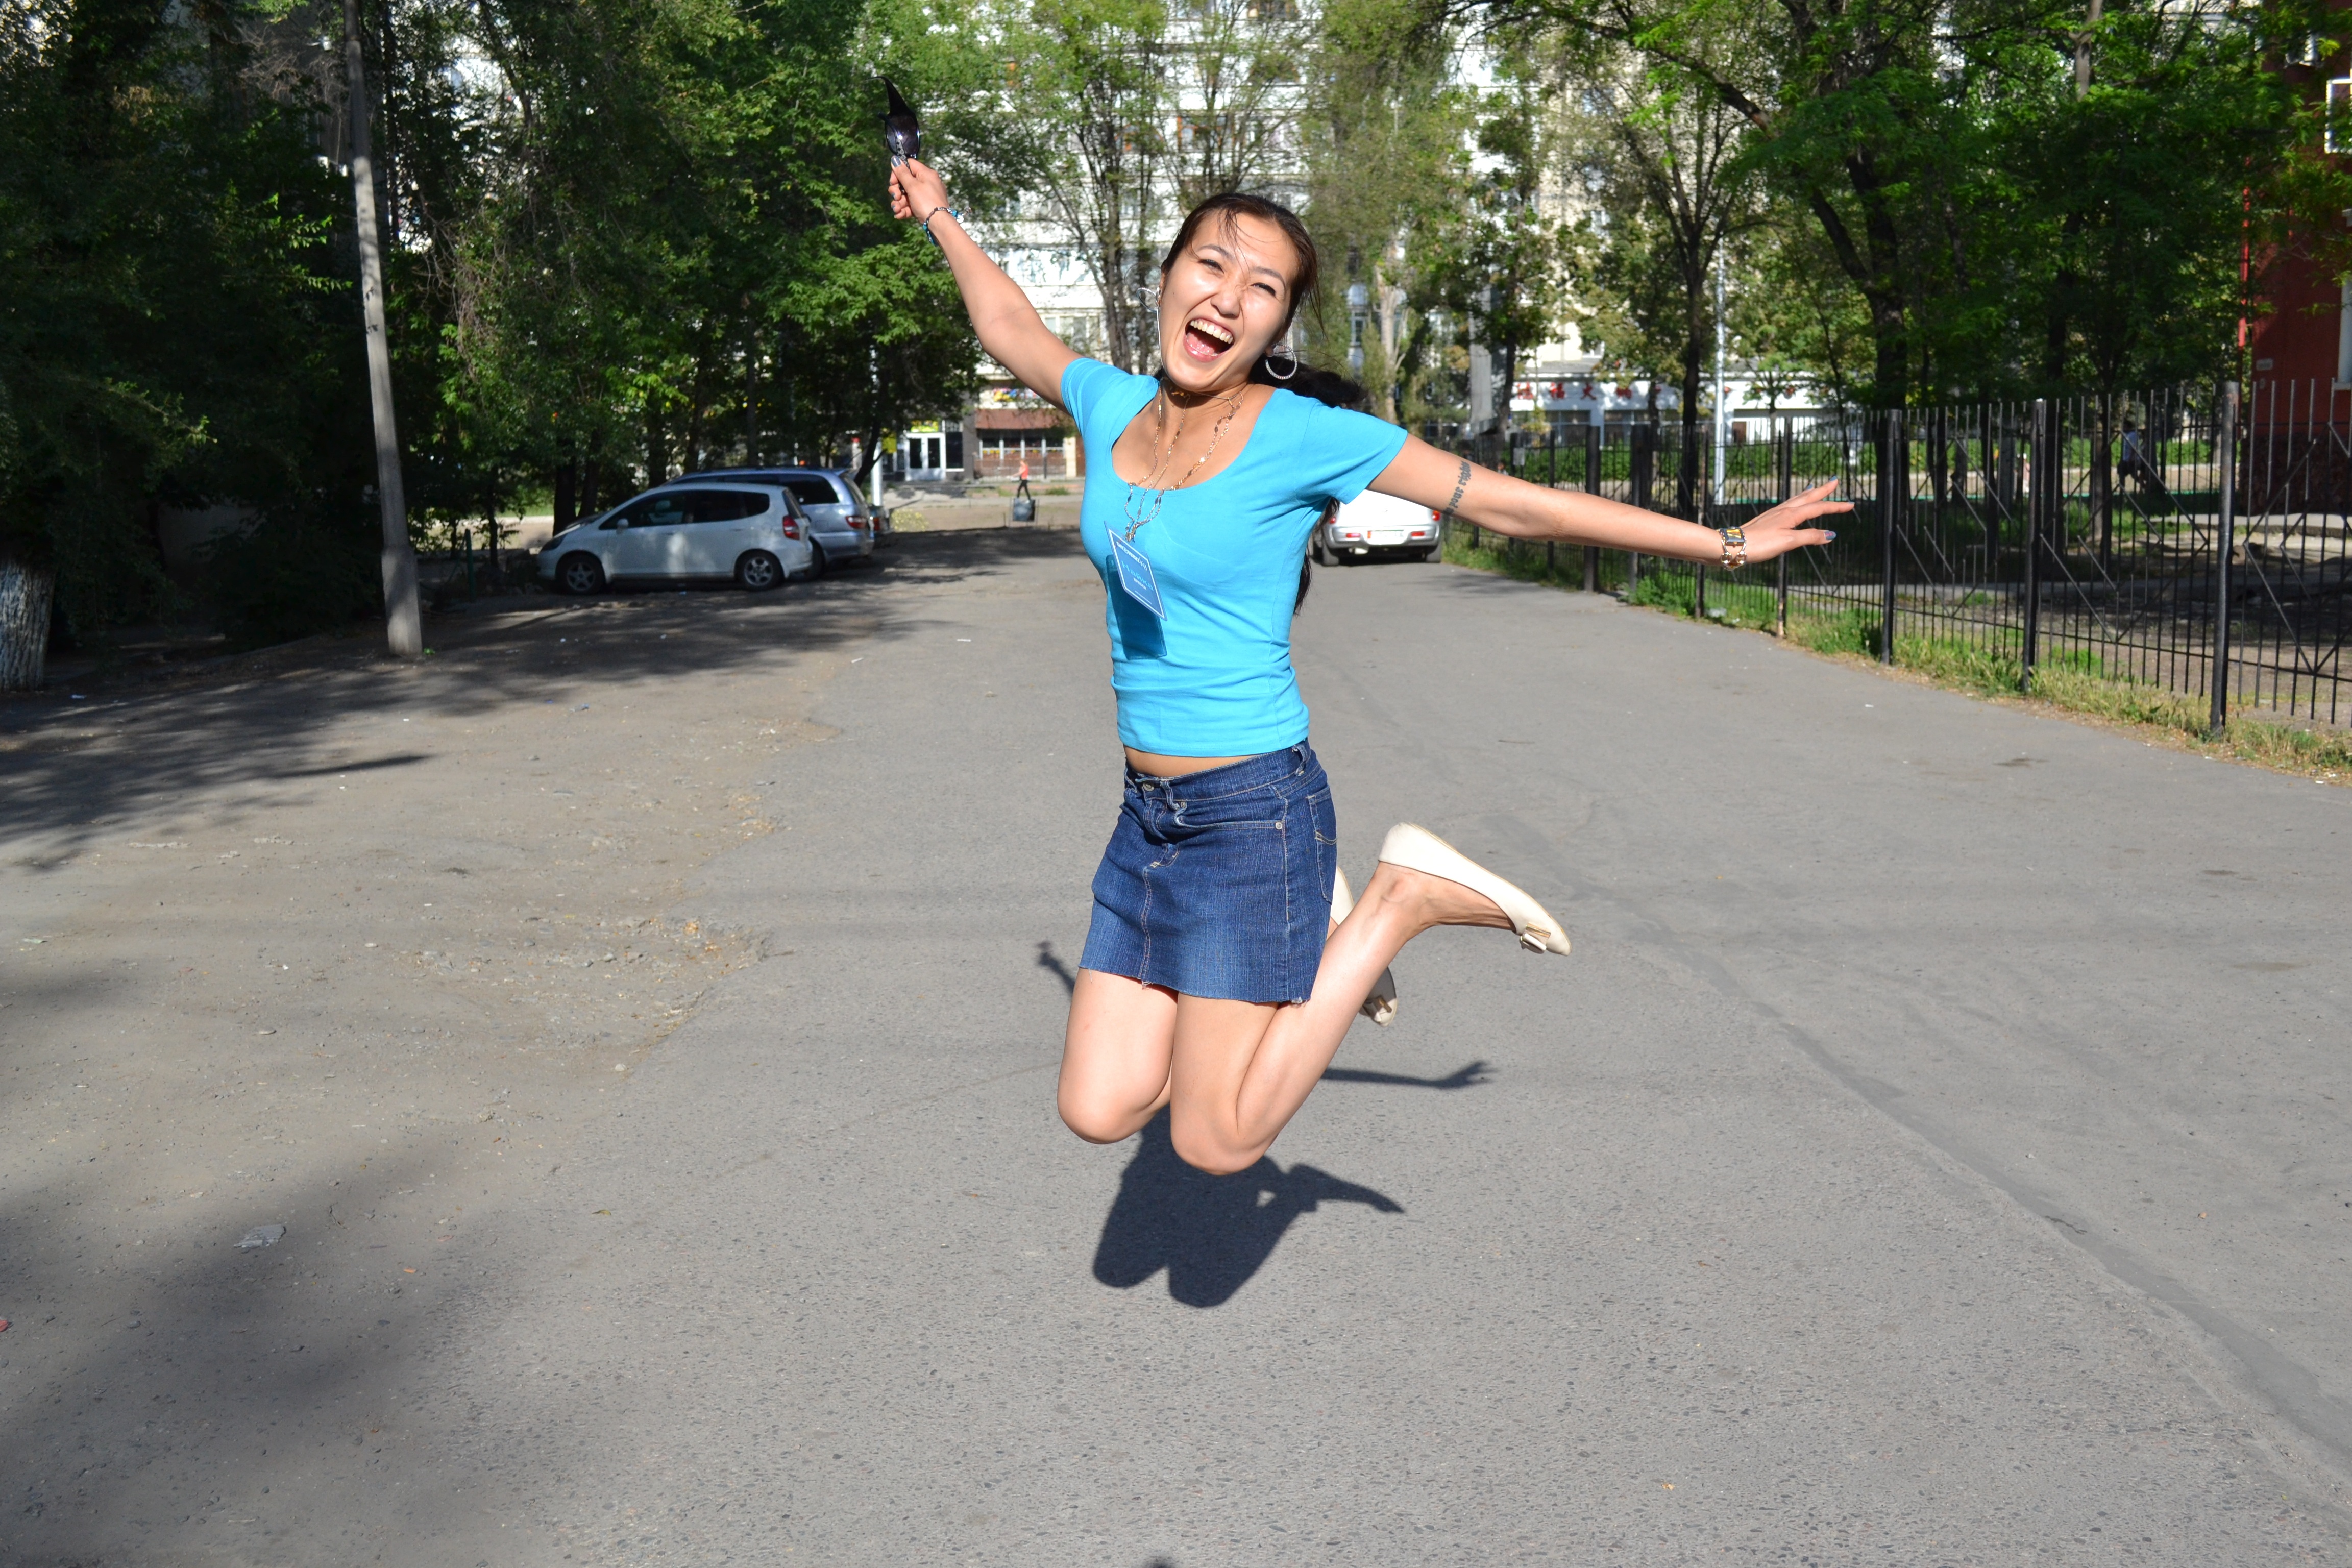
outdoor, person, girl, woman, running, cute, summer, female, young, blue, jogging, freedom, lifestyle, smile, cheerful, fun, happy, happiness, sports, joy, expression, physical exercise, human action